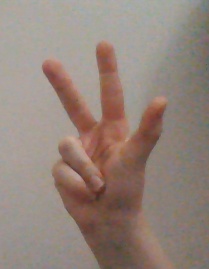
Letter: al